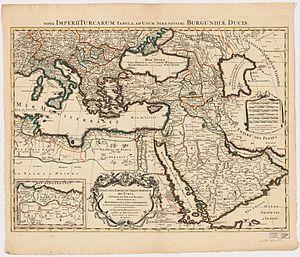
Carte de l'empire Ottoman et de ses subdivisions en 1696, par Hubert Jaillot.
Alexis-Hubert Jaillot, parfois Hubert Jaillot, est un ingénieur géographe et cartographe français, imprimeur à Paris, de la seconde moitié du XVIIᵉ siècle et au début du XVIIIᵉ siècle, au service du roi Louis XIV.